Ceyssat

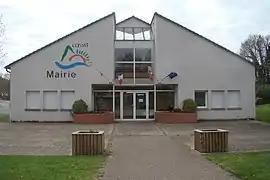
The town hall in Ceyssat

Ceyssat is a commune in the Puy-de-Dôme department in Auvergne-Rhône-Alpes in central France.